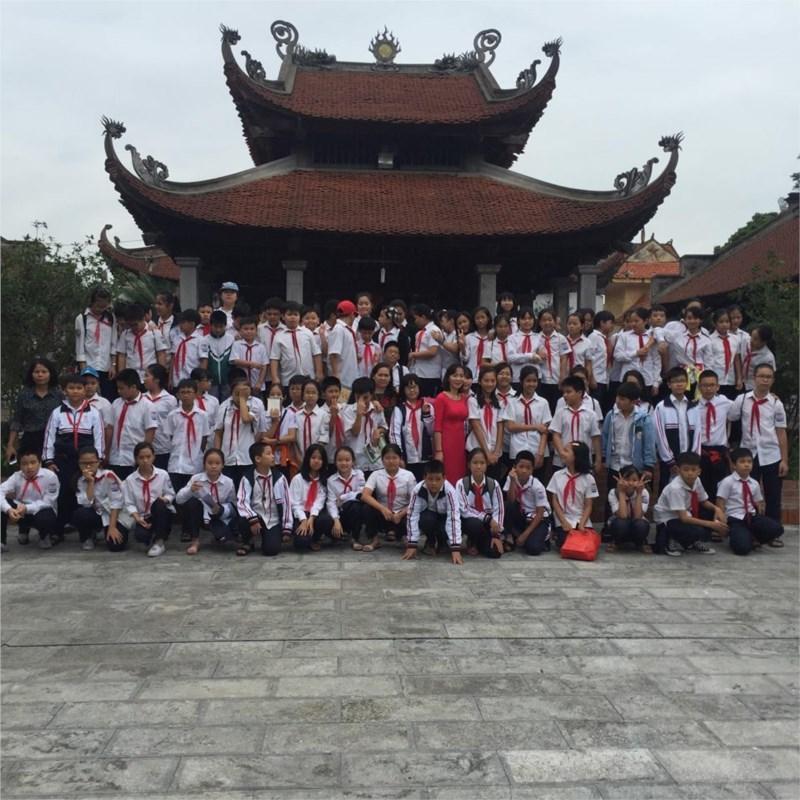
có một đám học sinh đang chụp ảnh ở trước một ngôi nhà cổ